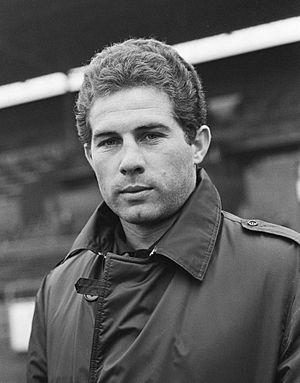
Jan Lála, né le 10 septembre 1938 à Libická Lhotka à l'époque en Tchécoslovaquie, aujourd'hui en République tchèque, est un joueur de football international tchécoslovaque, qui évoluait au poste de défenseur.